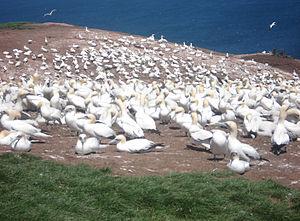
Photo de fous de Bassan prise sur l'île Bonaventure en Gaspésie (Canada).